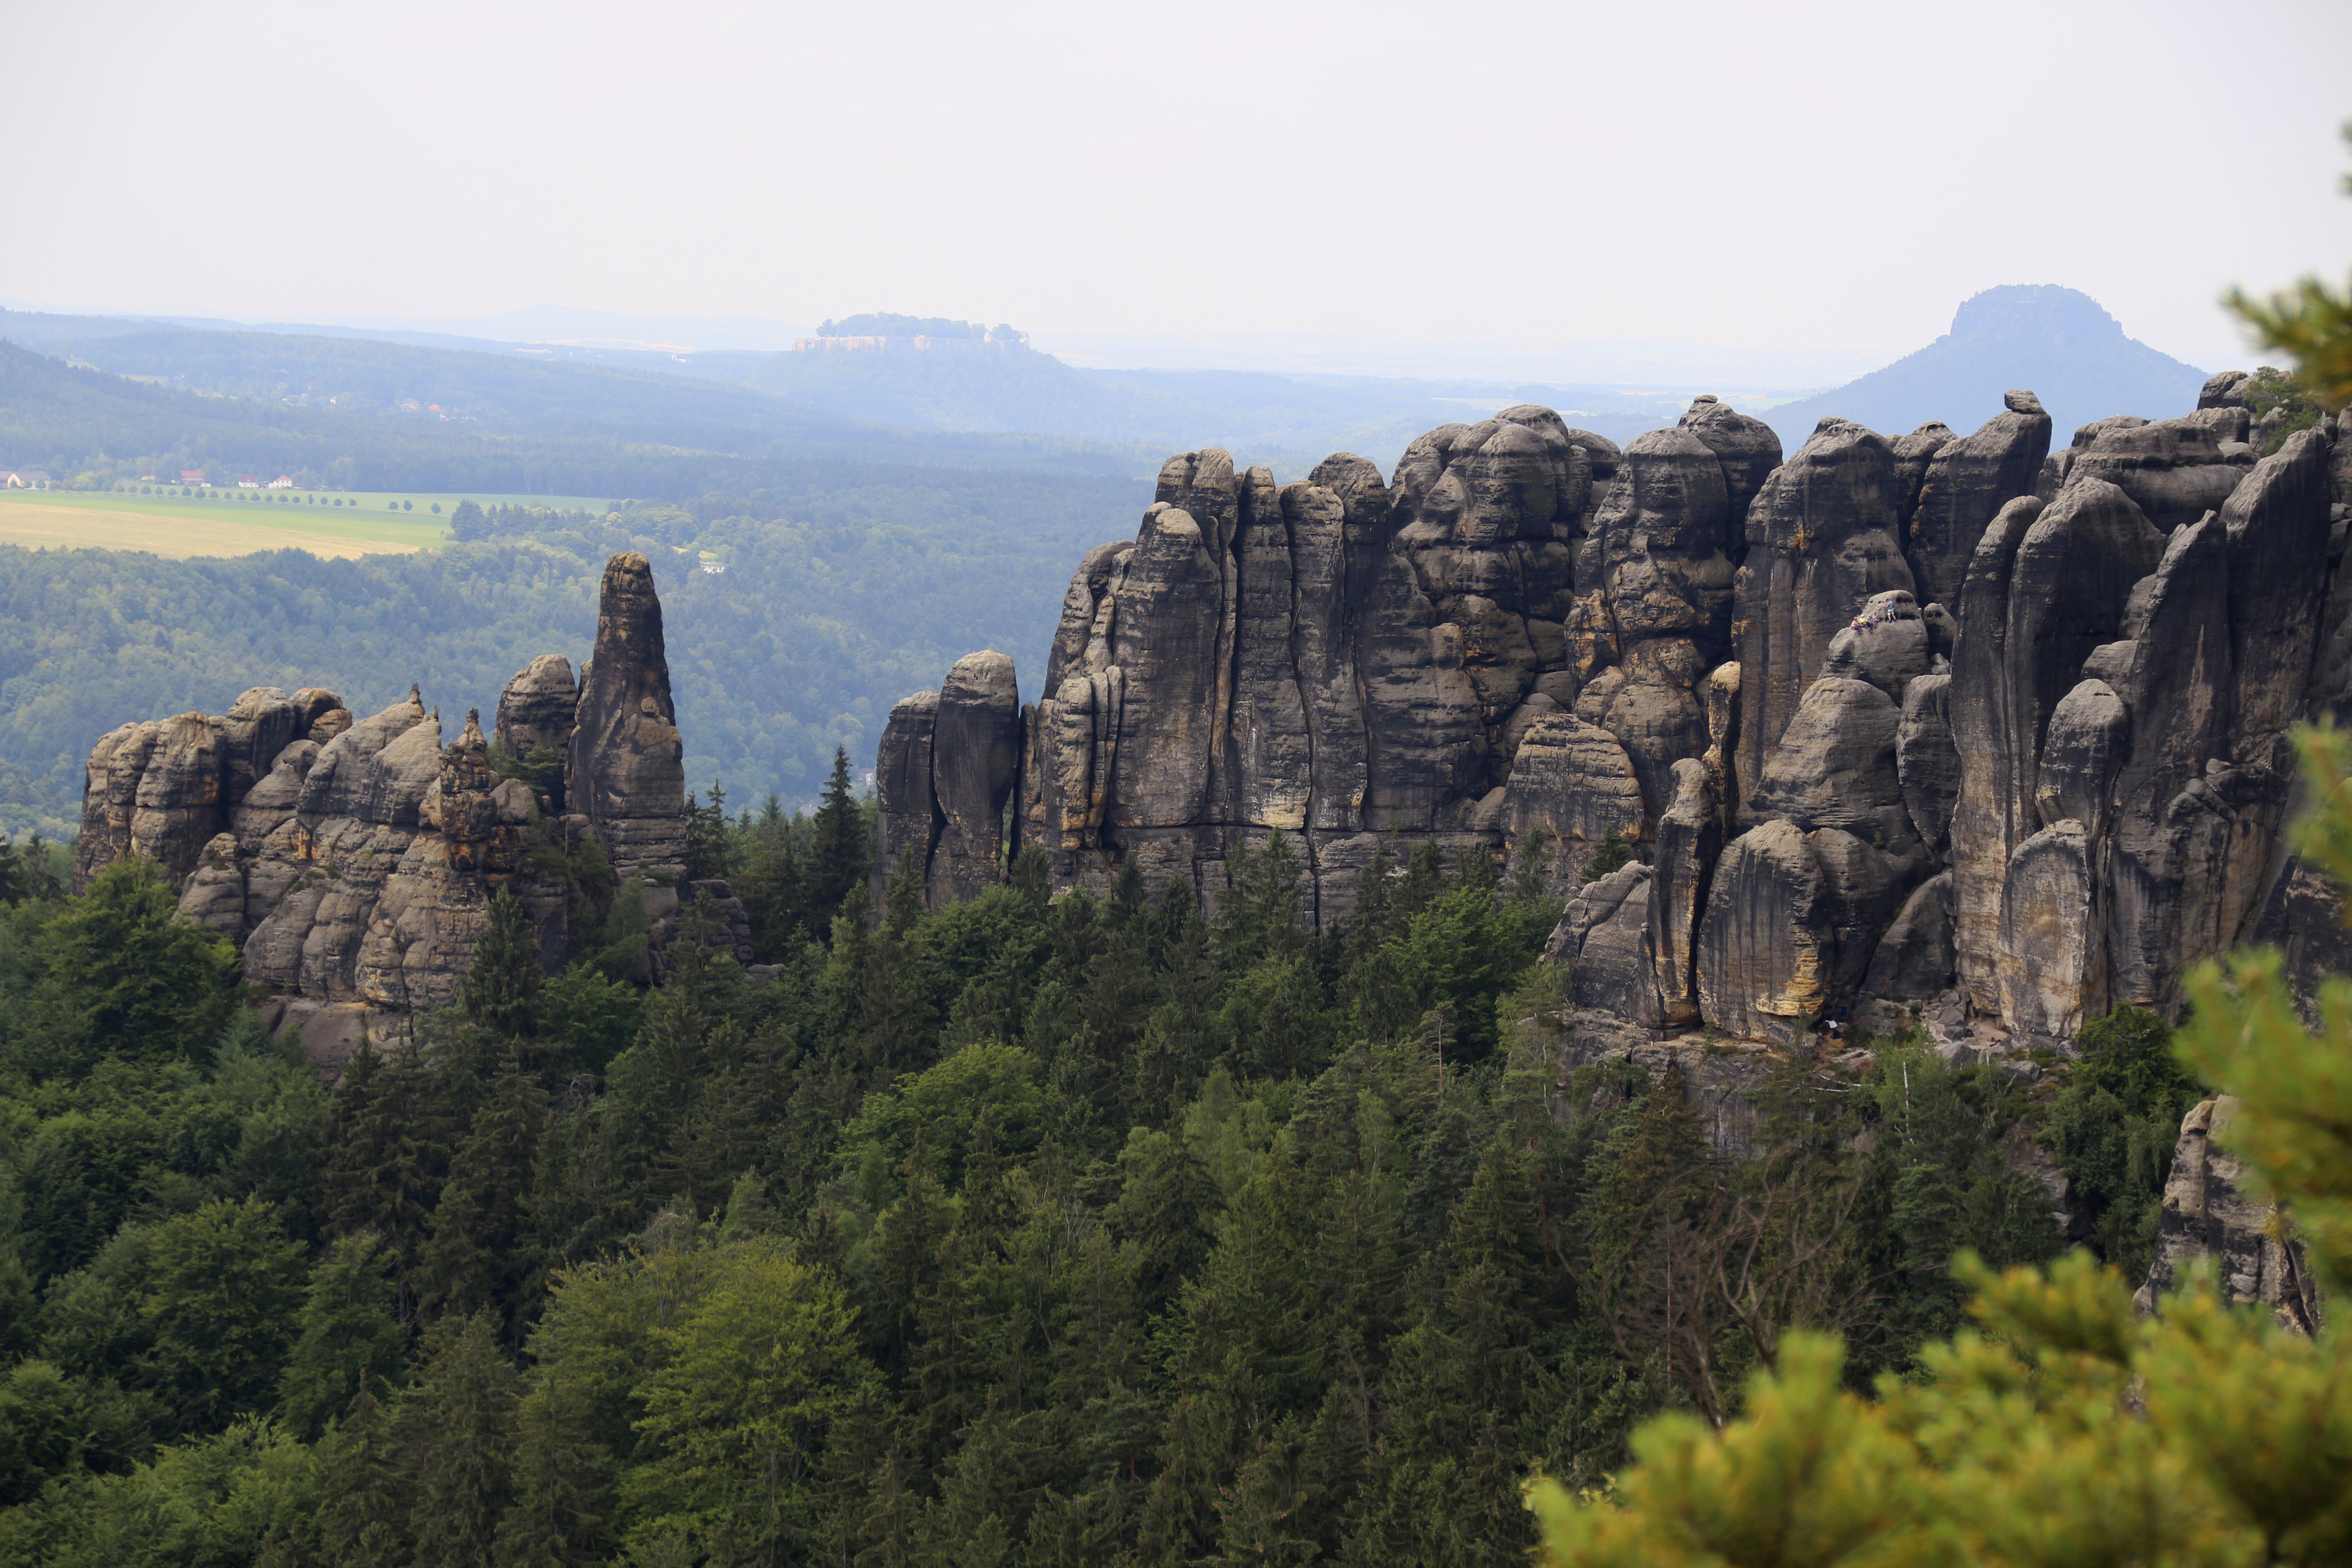
landscape, rock, mountain, valley, mountain range, formation, cliff, park, landmark, rock climbing, tourism, terrain, national park, climb, mountains, badlands, monastery, outlook, plateau, saxony, saxon switzerland, elbe sandstone mountains, elbe schrammsteine, mountainous landforms